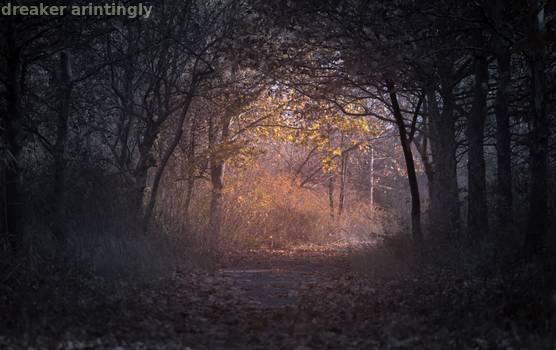
Label: Watermark